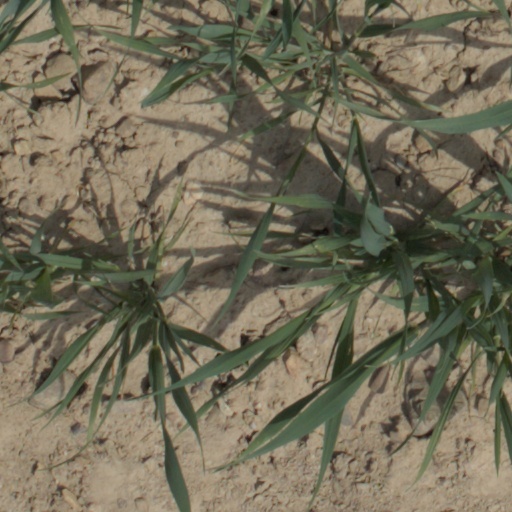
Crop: wheat